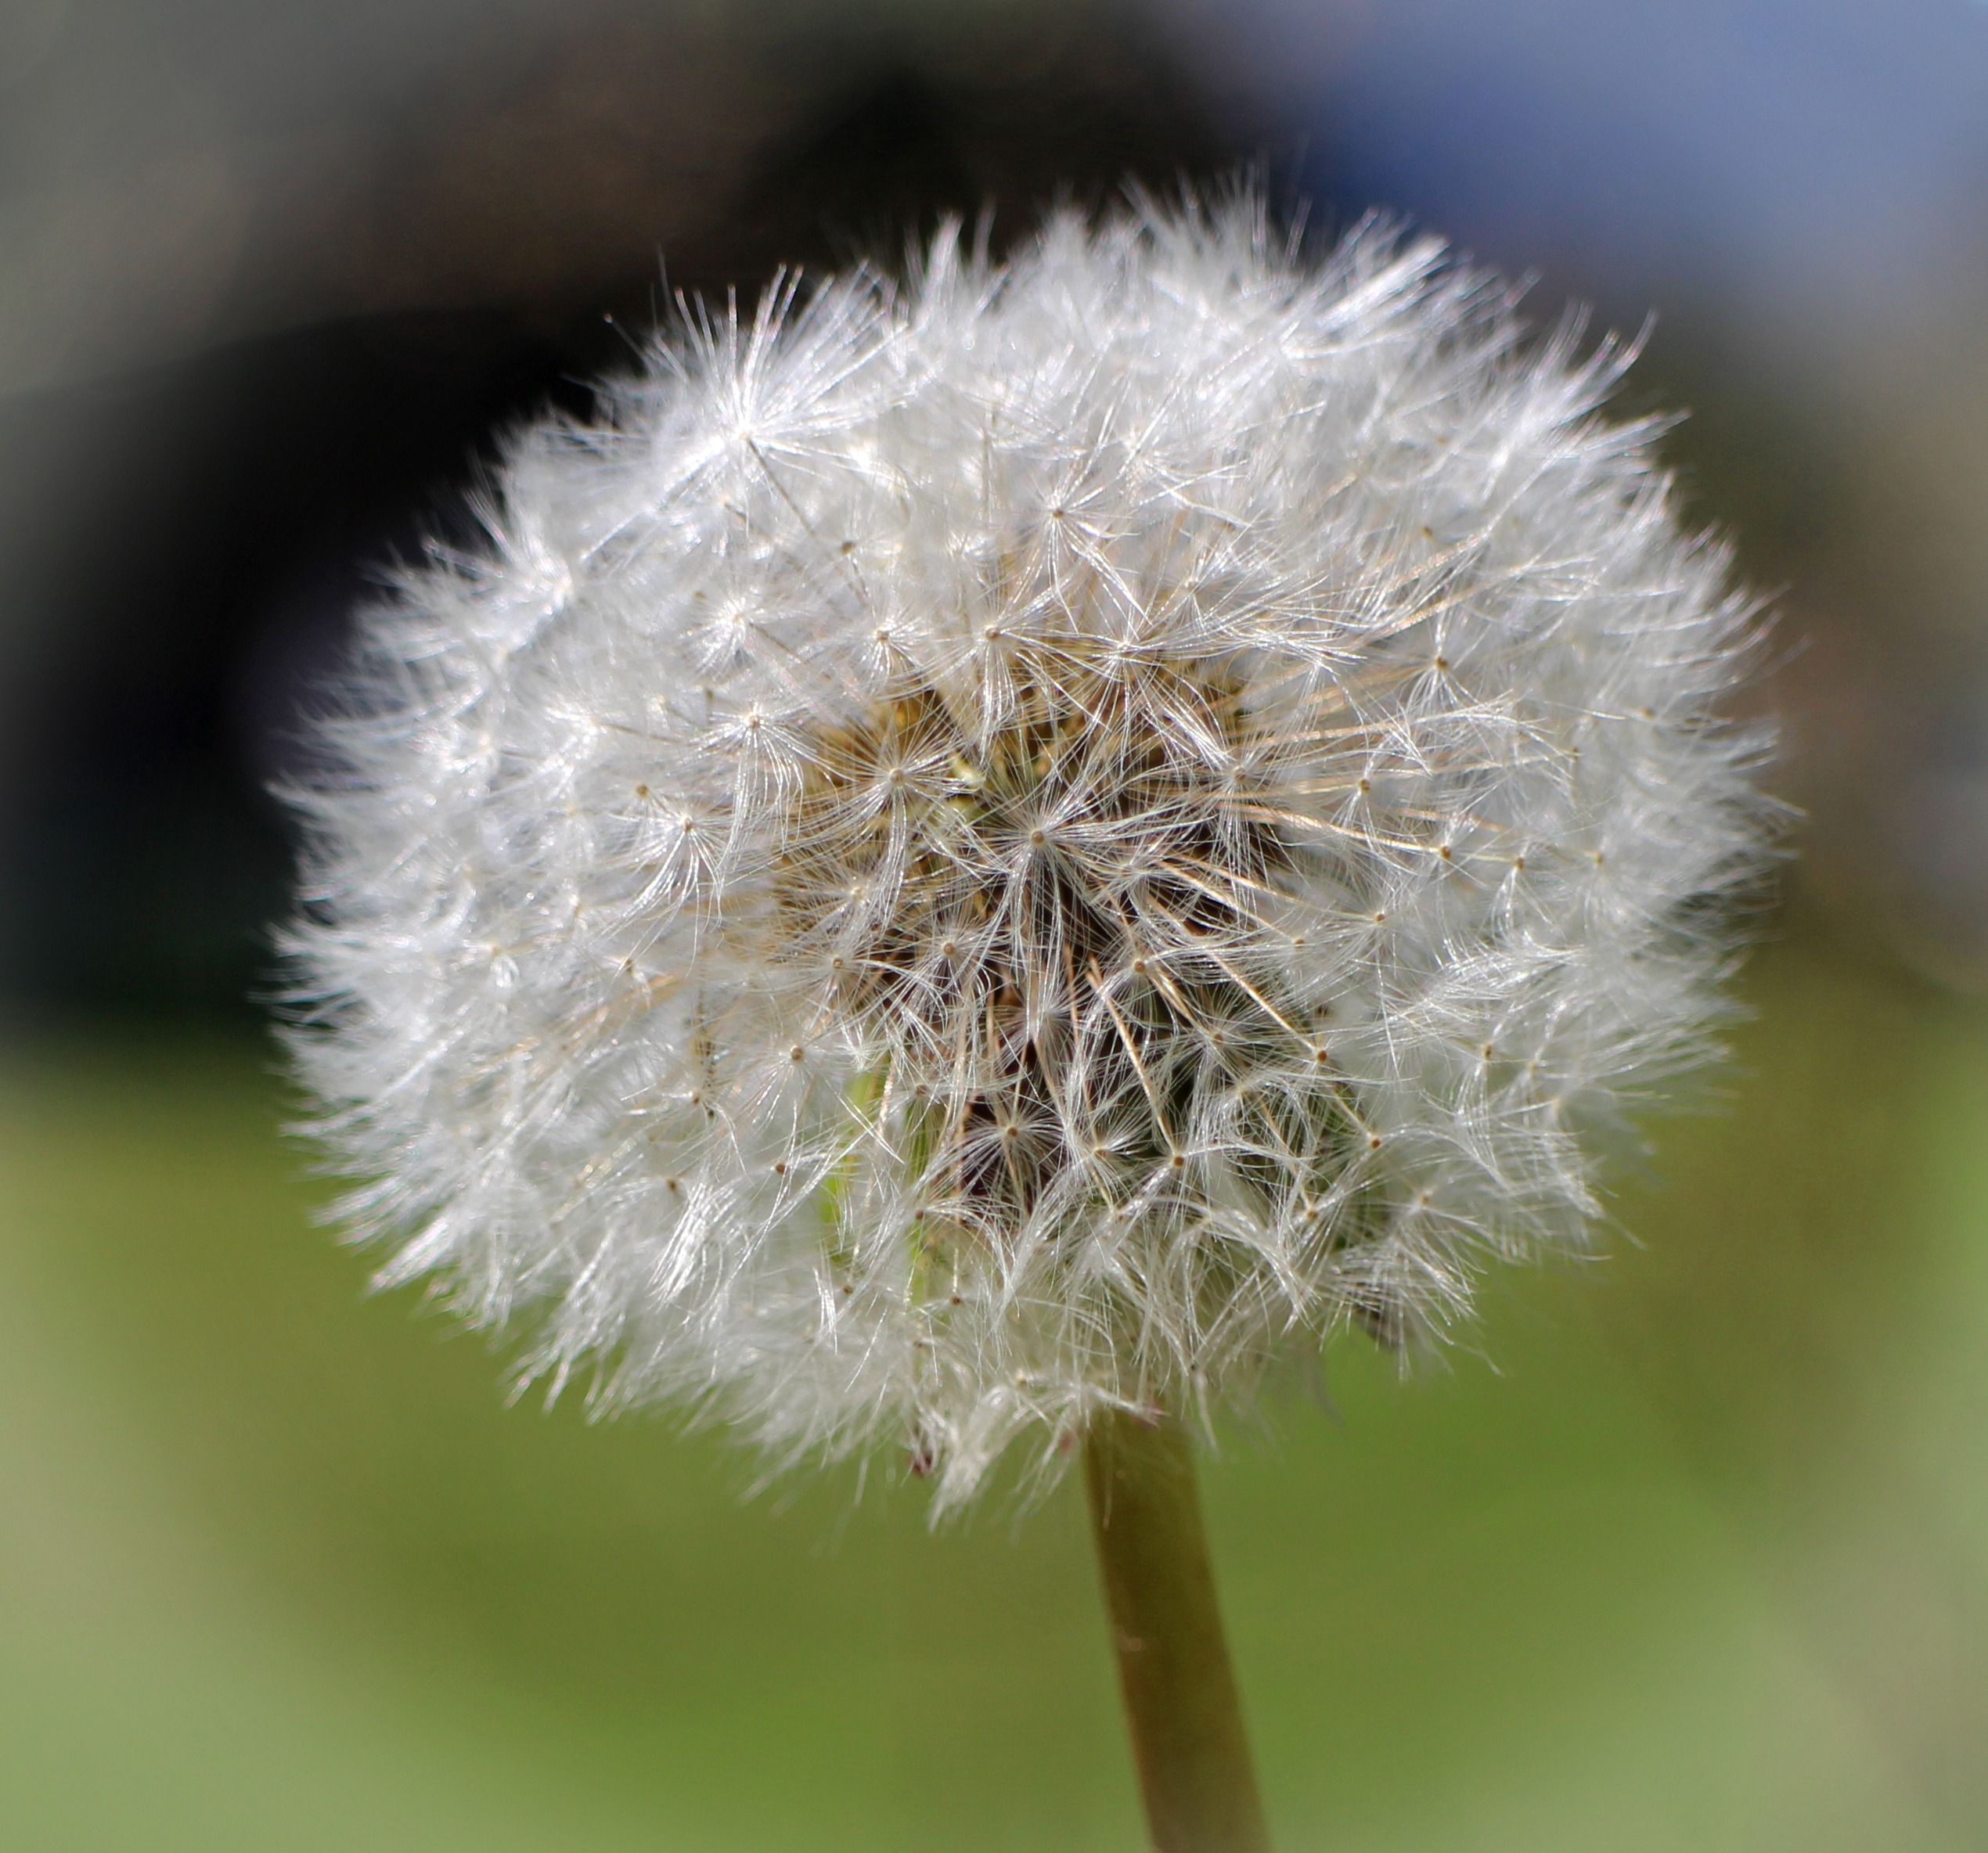
nature, grass, blossom, plant, photography, dandelion, flower, petal, bloom, botany, close, flora, wildflower, close up, pointed flower, macro photography, flowering plant, daisy family, plant stem, land plant, thorns spines and prickles